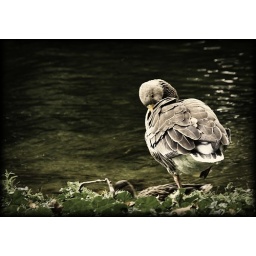
Just a random duck I spotted in one of the London parks